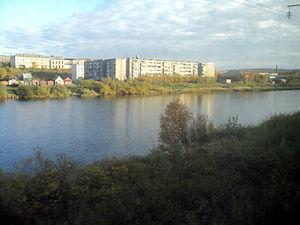
Kildinstroï est une commune urbaine de l'oblast de Mourmansk, en Russie. Sa population s'élevait à 1 947 habitants en 2019.